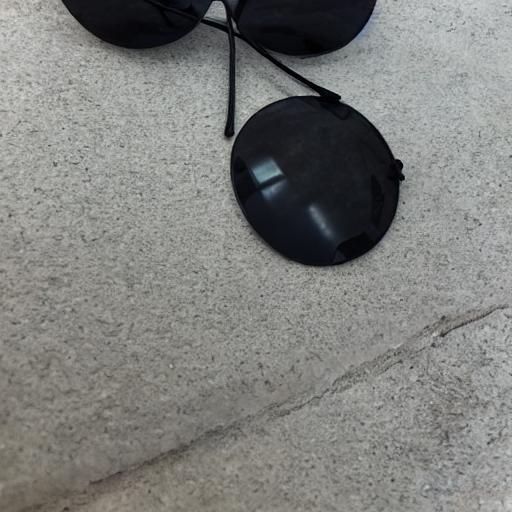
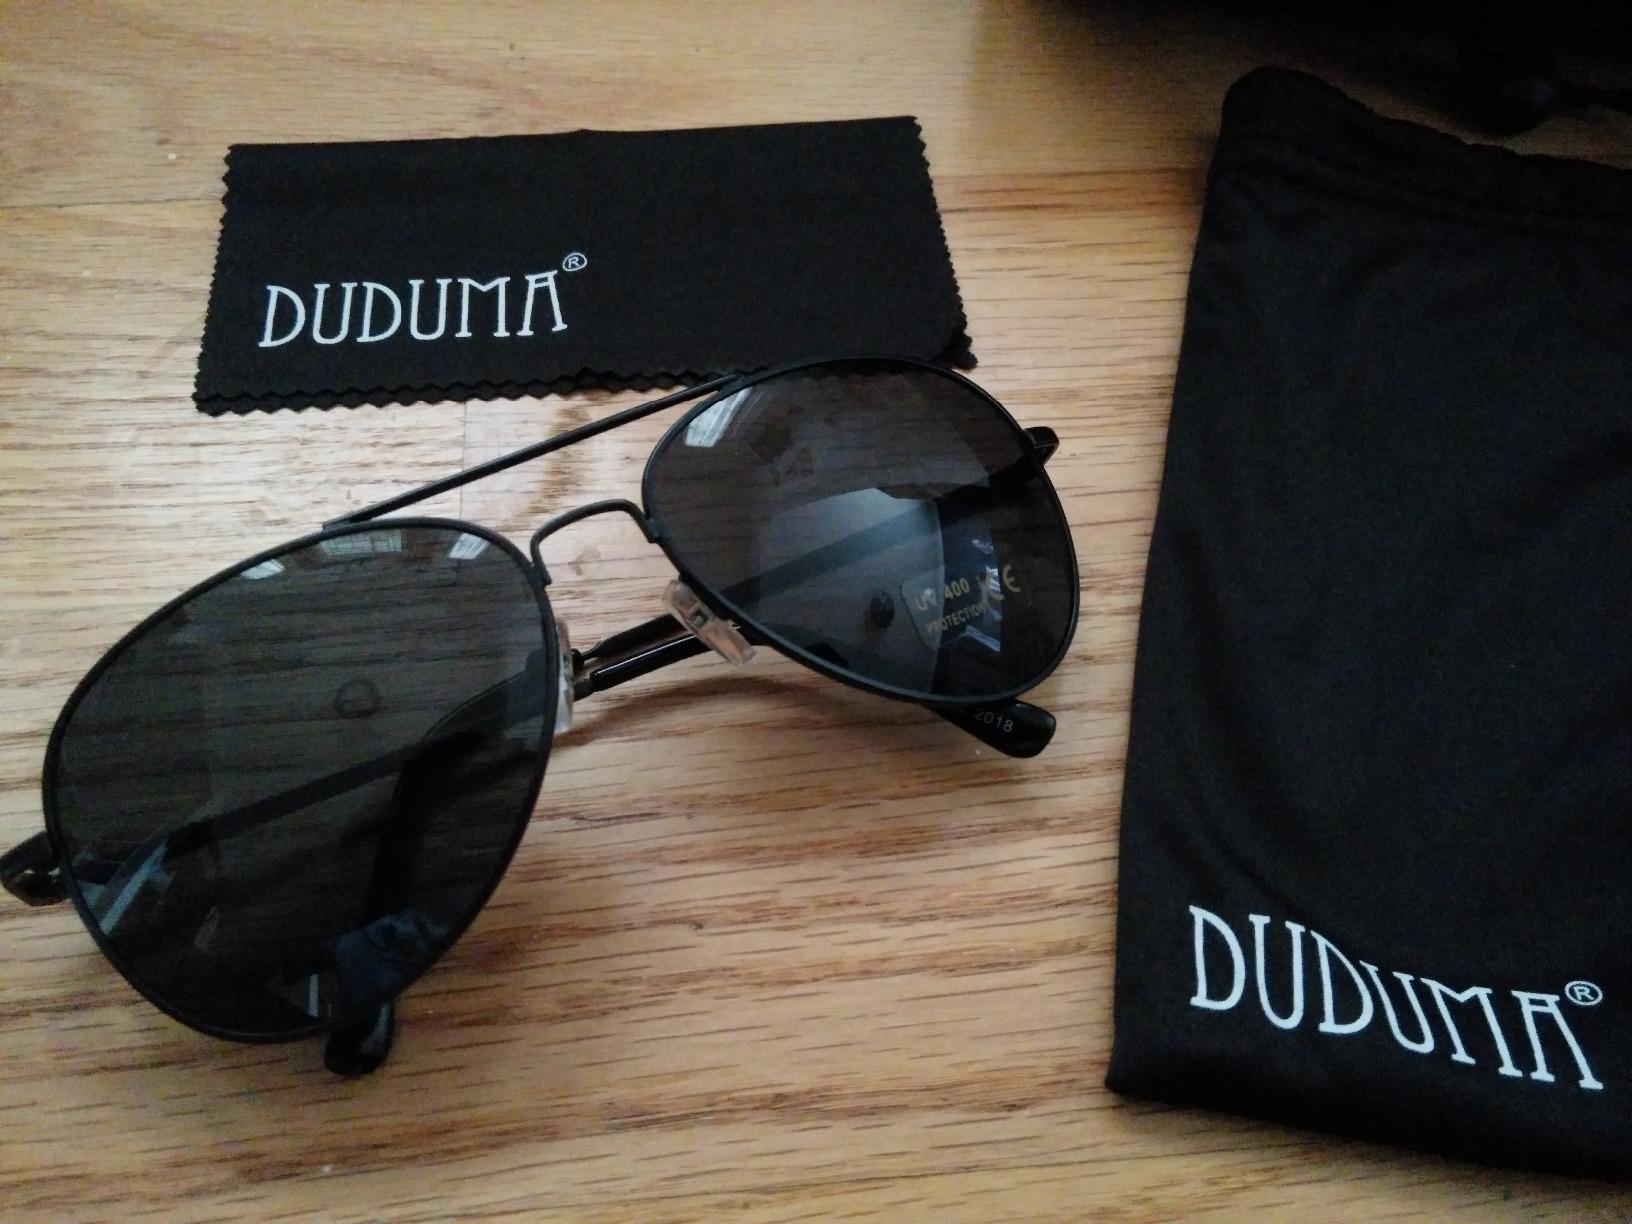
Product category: accessories_sunglasses
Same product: no